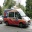
Label: ambulance